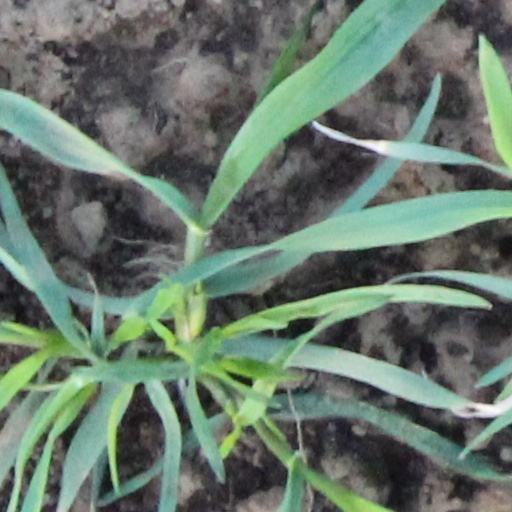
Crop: wheat